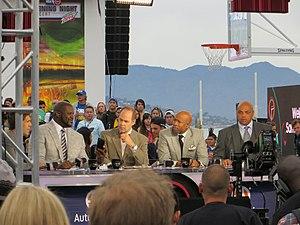
"Charles Wade Barkley, né le 20 février 1963 à Leeds dans l'État de l'Alabama, est un ancien joueur de basket-ball américain jouant au poste d'ailier fort, ayant évolué au sein de la National Basketball Association, de 1984 à 2000. Il est aujourd'hui est analyste sur Inside the NBA. Surnommé ""Chuck"", ""Sir Charles"" et ""Round Mound of Rebound"", Barkley s’est imposé comme l’un des ailiers forts les plus dominants de la NBA. Joueur à l’Université d’Auburn, il a été sélectionné par les 76ers de Philadelphie en 5ᵉ choix de la draft NBA de 1984.